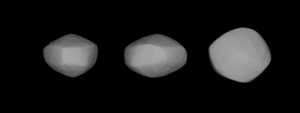
(76) Freia est un astéroïde de la ceinture principale découvert par Heinrich Louis d'Arrest le 21 octobre 1862 à Copenhague, au Danemark. Il est nommé d'après Freyja, déesse de la mythologie nordique.